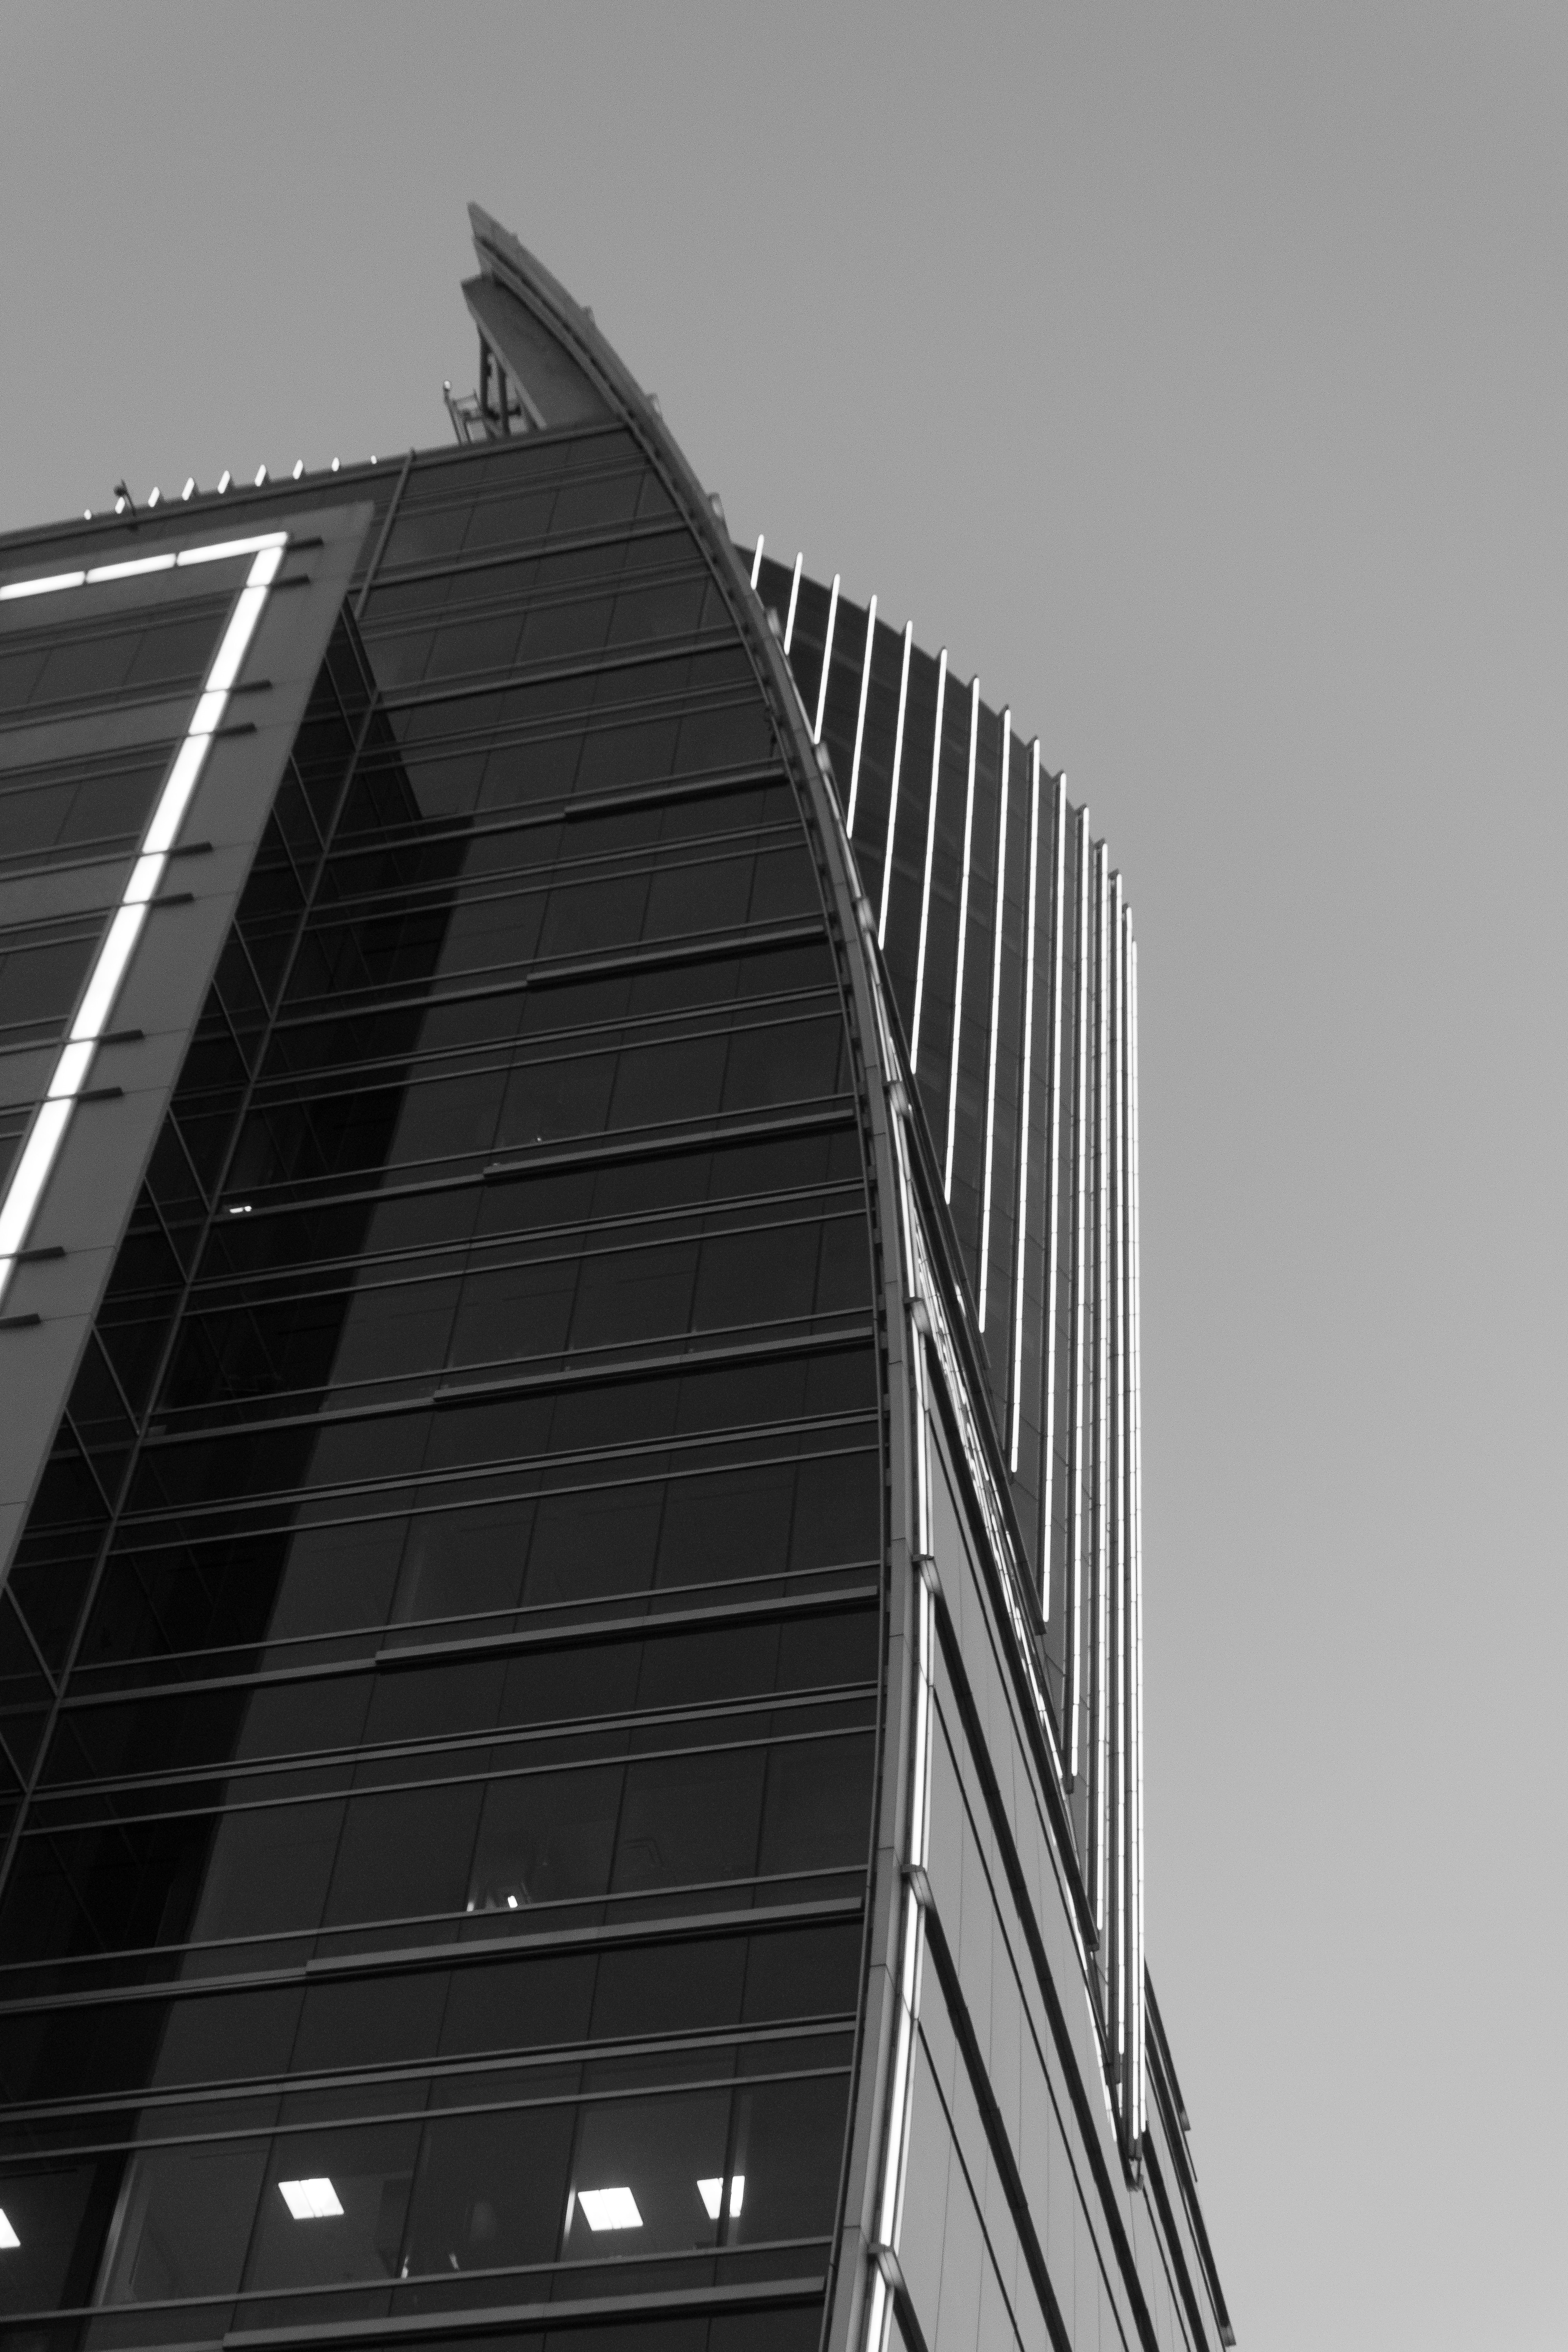
building, black, black and white, landmark, skyscraper, structure, monochrome photography, architecture, urban area, sky, photography, monochrome, metropolitan area, daytime, metropolis, tower block, line, facade, corporate headquarters, daylighting, angle, brutalist architecture, tower